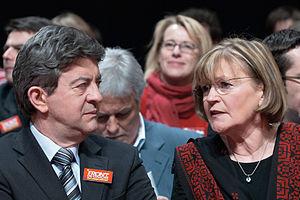
Jean-Luc Mélenchon et Marie-George Buffet au meeting de lancement du Front de gauche le 8 mars 2009 au Zénith, dans le cadre de la campagne française pour les élections européennes de 2009.
Le Front de gauche est une coalition de partis politiques français, mise en place par le Parti communiste français, le Parti de gauche et la Gauche unitaire lors des élections européennes de 2009. Souhaitant rassembler les forces de la gauche antilibérale hostiles notamment à l'Europe libérale et à la ratification du traité de Lisbonne, cette formation rassemble plusieurs tendances de la gauche communiste, socialiste, écologiste, républicaine, de gauche radicale ou d'extrême gauche.
L'histoire du Parti communiste français commence en 1920 lorsqu'une scission majoritaire de la SFIO au congrès de Tours fonde la Section française de l'Internationale communiste. Devenu le Parti communiste français, le parti connaît son maximum d'influence au lendemain de la Seconde Guerre mondiale. Déclinant à partir des années 1980, il forme depuis 2007 une coalition appelée « Front de gauche ».
Le Parti de gauche est un parti politique français classé à gauche, fondé le 1ᵉʳ février 2009. Lancé par les parlementaires Jean-Luc Mélenchon et Marc Dolez le 12 novembre 2008, après leur départ du Parti socialiste à la suite du congrès de Reims, le PG fédère des personnalités et des regroupements issus de traditions politiques diverses, et revendique une orientation socialiste, écologiste et républicaine.
Le Parti communiste français est un parti politique français fondé en 1920.